2012 Summer Olympics

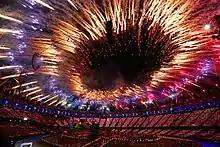
Fireworks at the opening ceremony

The Olympic Charter, the set of rules and guidelines for the organization of the Olympic Games and for governing the Olympic Movement, states that